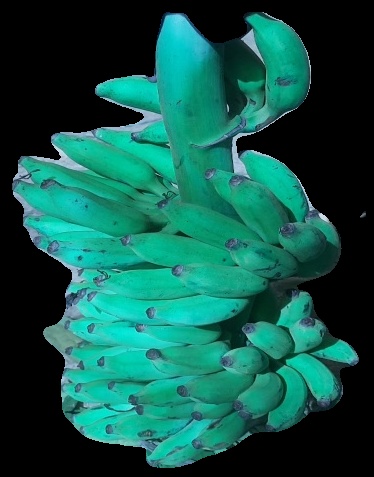
Variety: elakki-bale
Grade: grade3